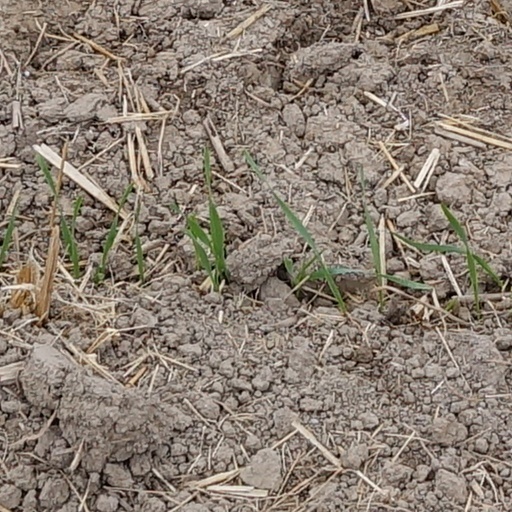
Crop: wheat